Hendrik Rietschoof

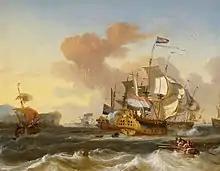
A Dutch Flagship and other Vessels off a Rocky Coast

Hendrik Rietschoof (bapt. 2 August 1678, Hoorn – 1746, Koog aan de Zaan), was a Dutch Golden Age painter.